Gerak Khas (Malaysian Army unit)

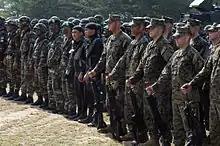
The "Gerak Khas" (wearing green beret) with 10 Para Bde, PASKAL and United States Marine Corps during CARAT Malaysia 2009 in Terengganu.

The 21st Special Service Group (21 SSG) serves as the primary command for the "Gerak Khas" commandos, with the majority of its personnel attached to this unit. As the special forces command of the Malaysian Army, 21 SSG operates as a brigade-sized special operations formation reporting directly to the Chief of Army.